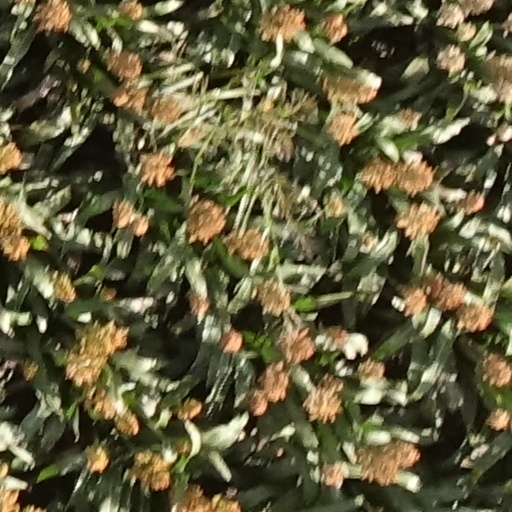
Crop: sorghum